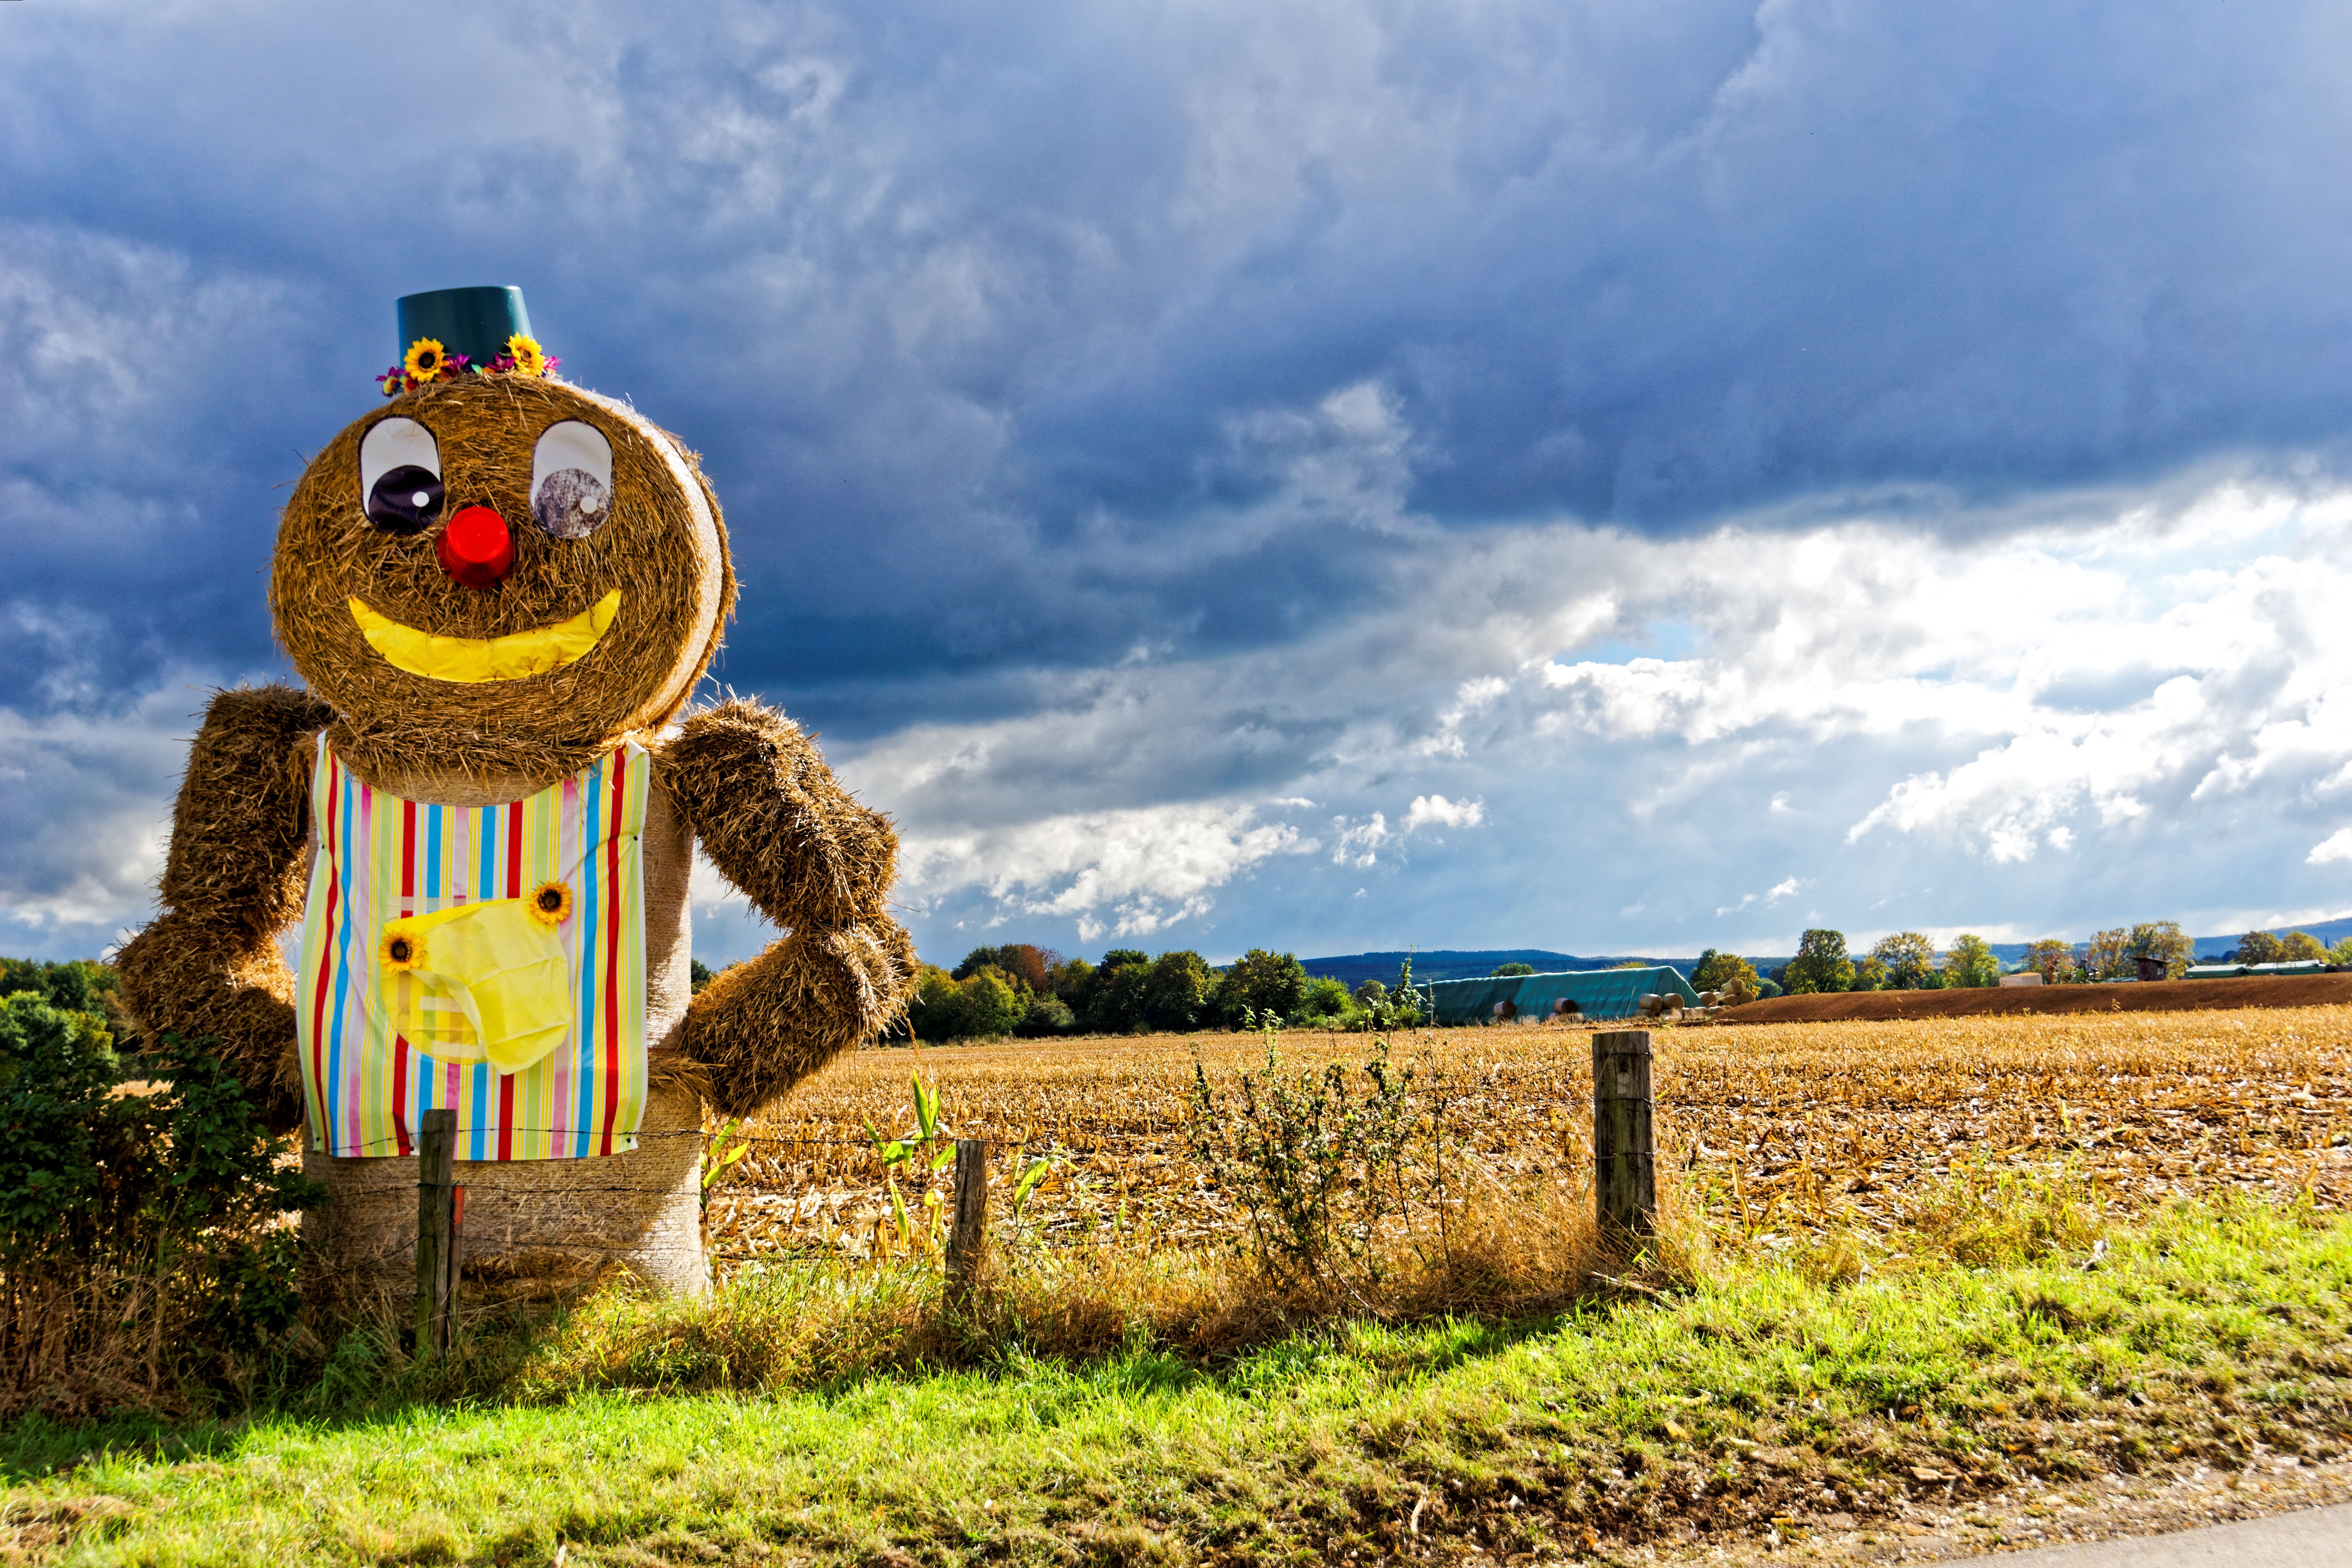
landscape, nature, sky, hay, bale, field, harvest, agriculture, stubble, rolled, harvested, smiley, dried grass, round bales, arable, straw bales, rural area, cloudiness